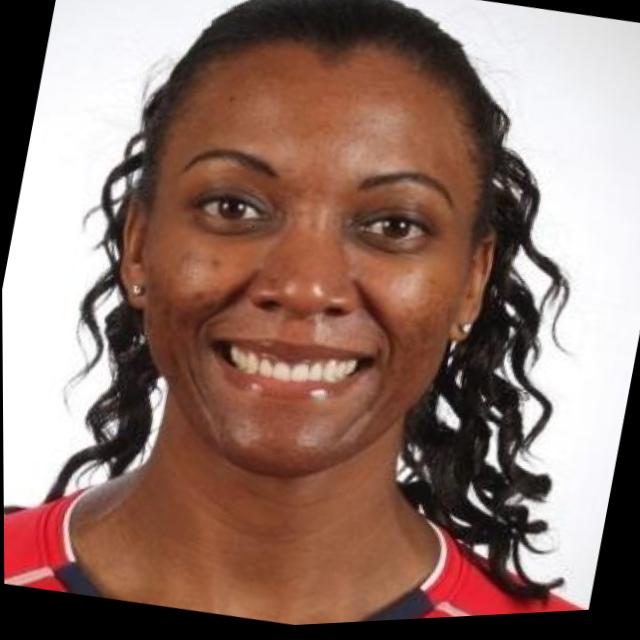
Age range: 21-44